London Trans+ Pride

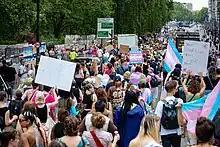
Trans+, 2023

London Trans+ Pride is a pride march advocating transgender rights held in London, England, United Kingdom.